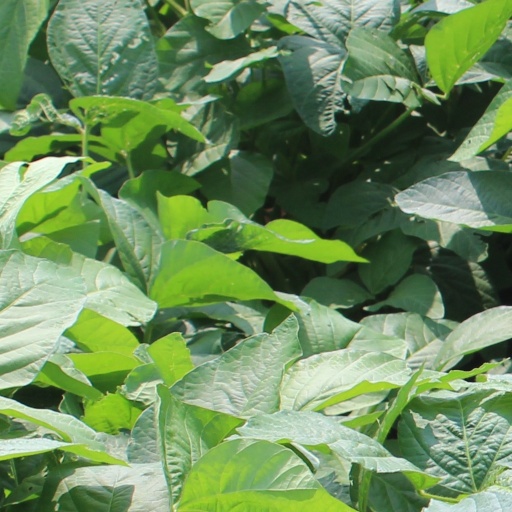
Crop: soybean